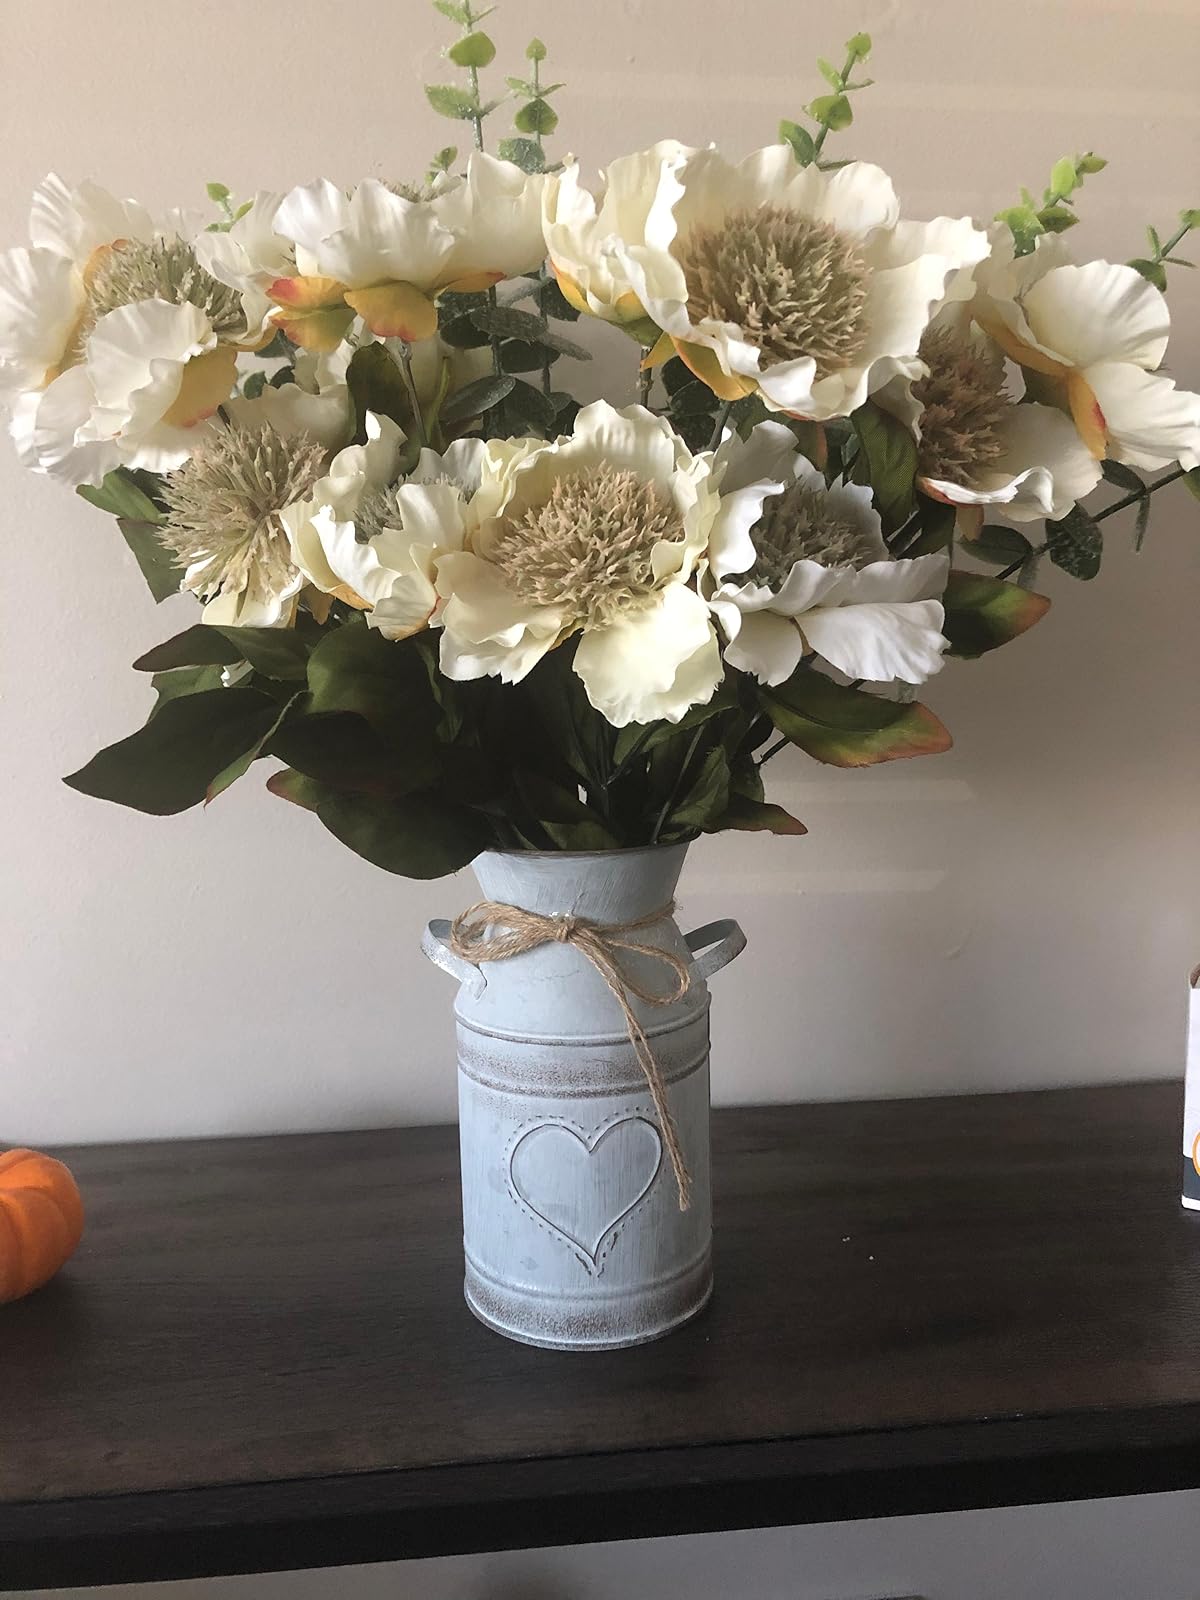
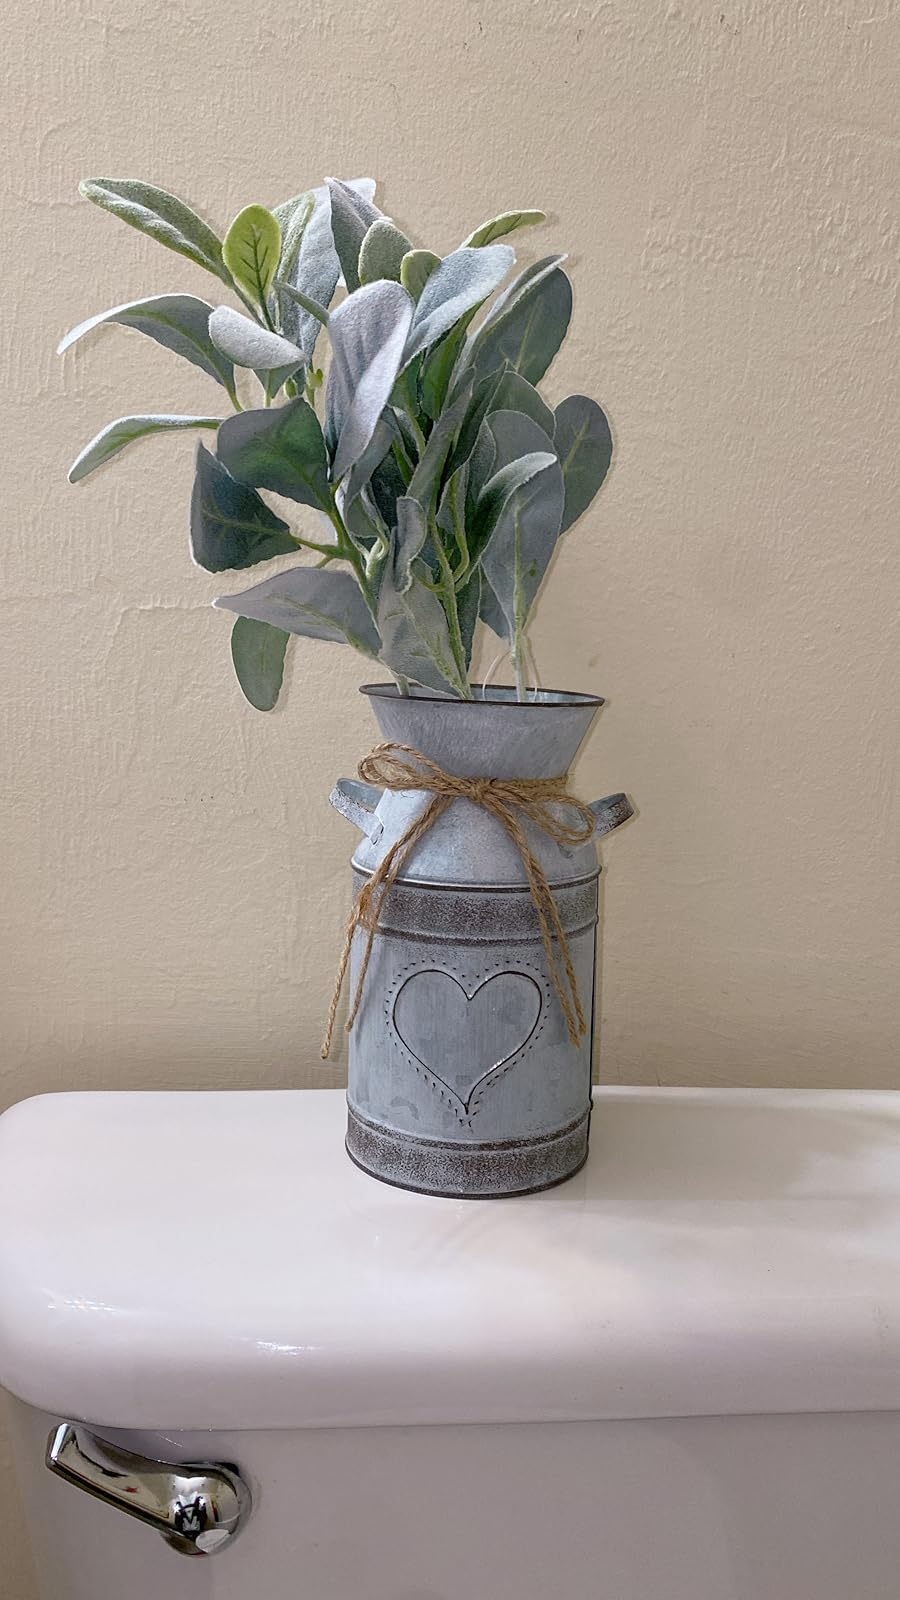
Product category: vase
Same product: yes